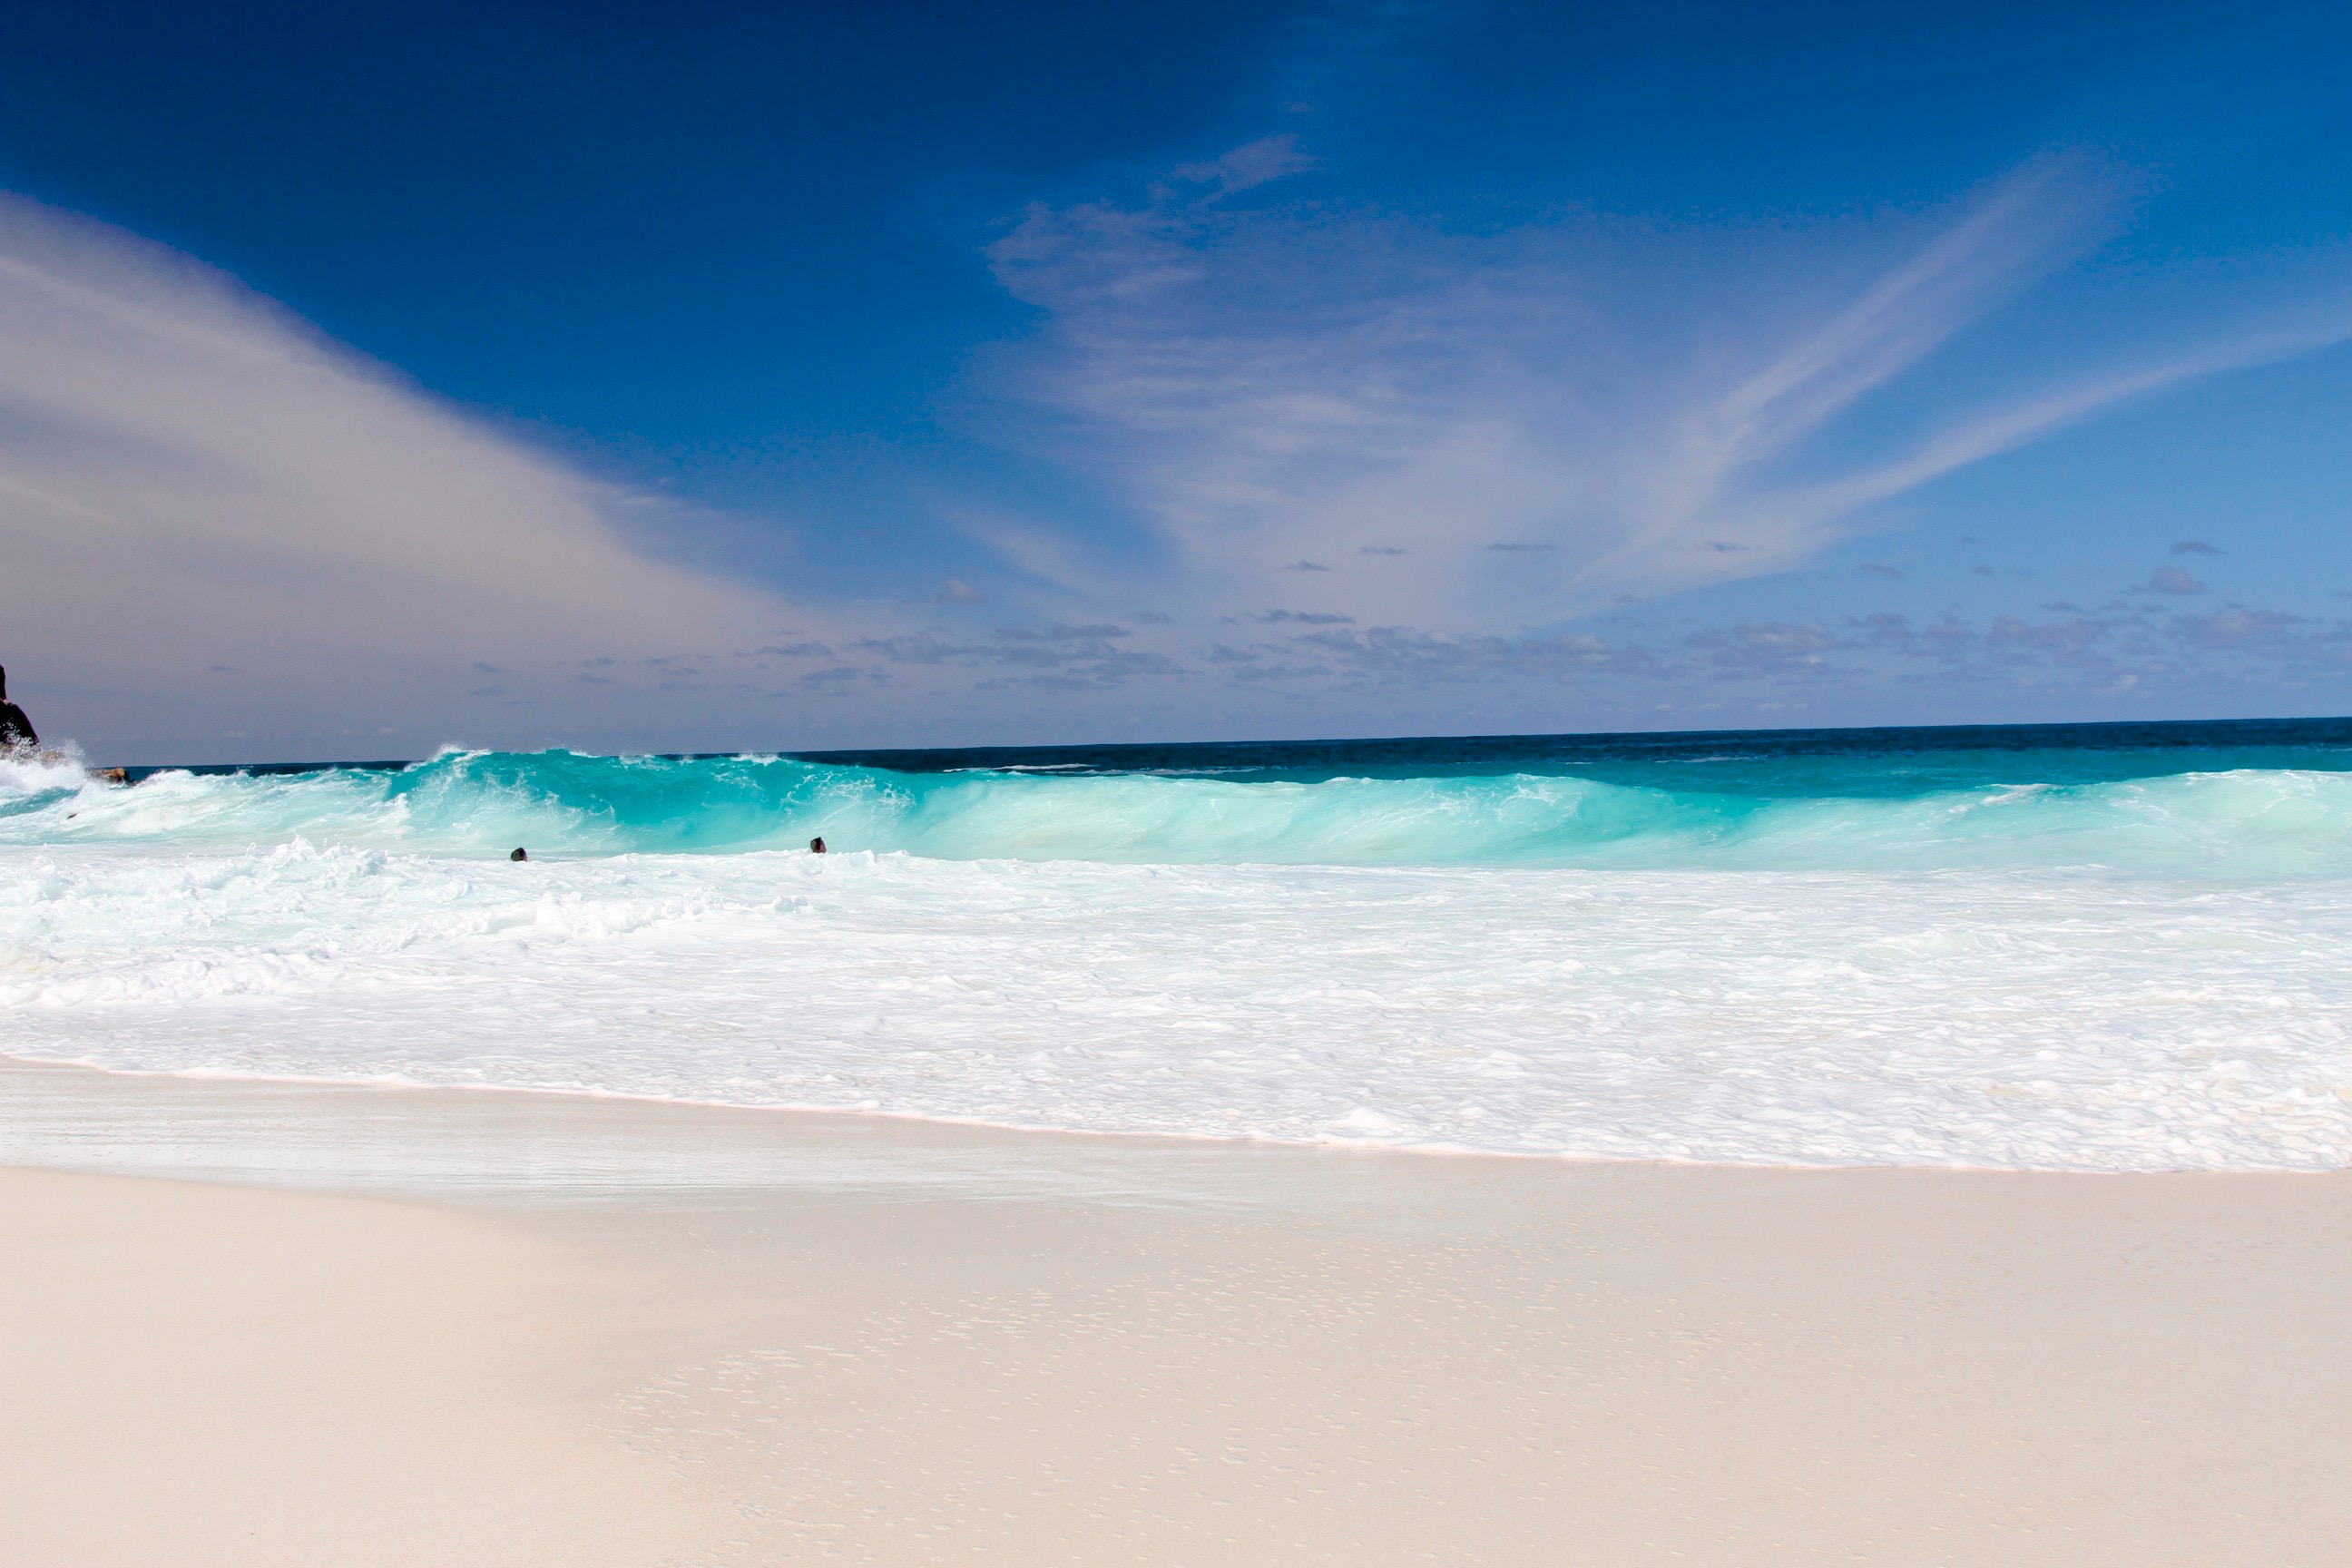
beach, sea, coast, water, nature, sand, ocean, horizon, sky, sunlight, shore, wave, vacation, idyllic, seascape, lagoon, bay, seashore, body of water, waves, caribbean, wind wave